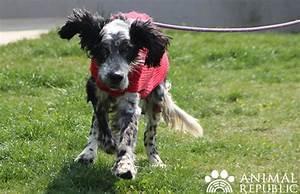
dog